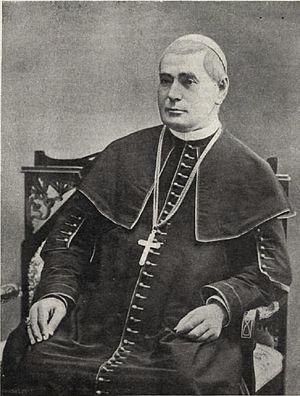
János Csernoch, né le 18 juin 1852 à Szakolcza et mort le 25 juillet 1927 à Esztergom, est un cardinal hongrois de l'Église catholique du début du XXᵉ siècle, créé par le pape Pie X.